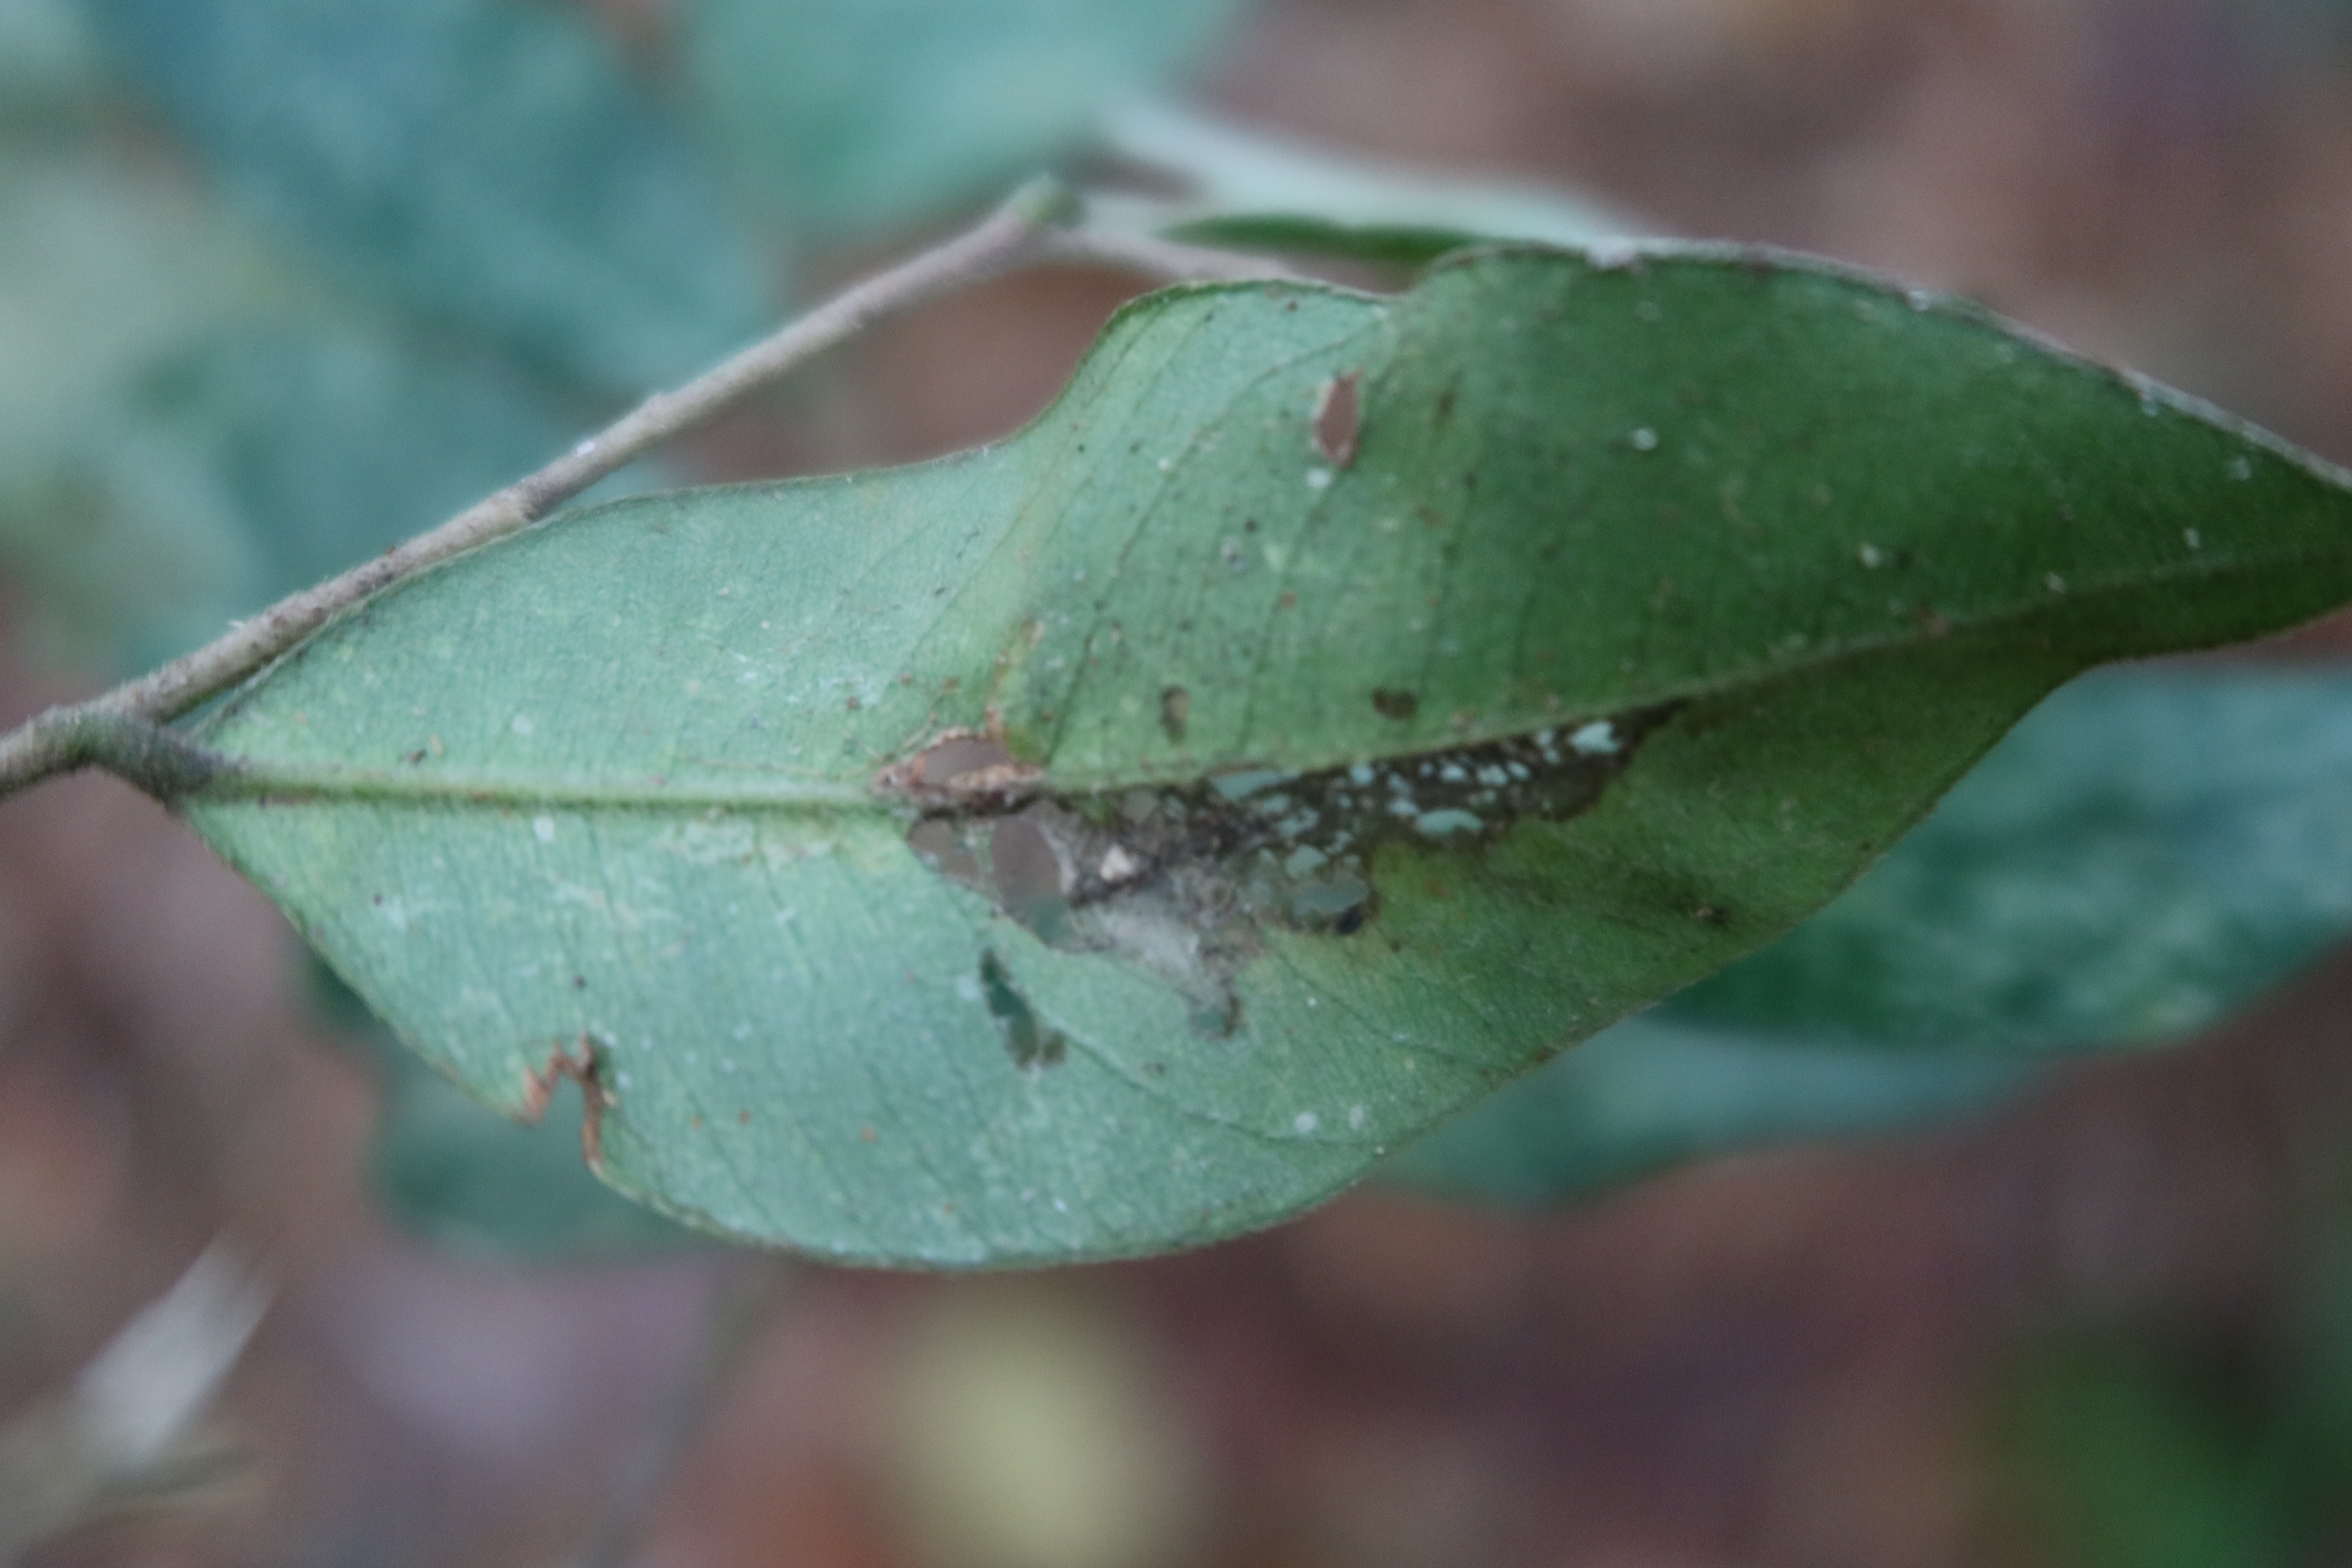
Label: Anthracnose